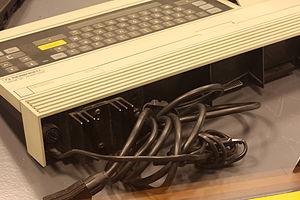
Le Thomson TO7 est un ordinateur commercialisé par le groupe Thomson-Brandt de novembre 1982 à juin 1984. TO signifie « Télé/Ordinateur » ; en effet, cette machine destinée au marché familial se branchait au téléviseur du salon, ce qui permettait d'économiser l'achat d'un moniteur très coûteux.